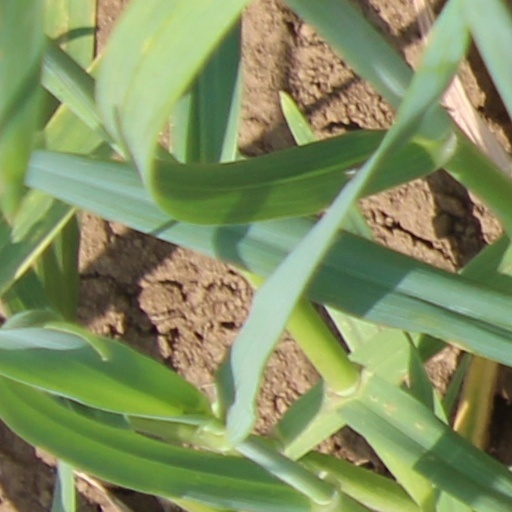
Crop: wheat